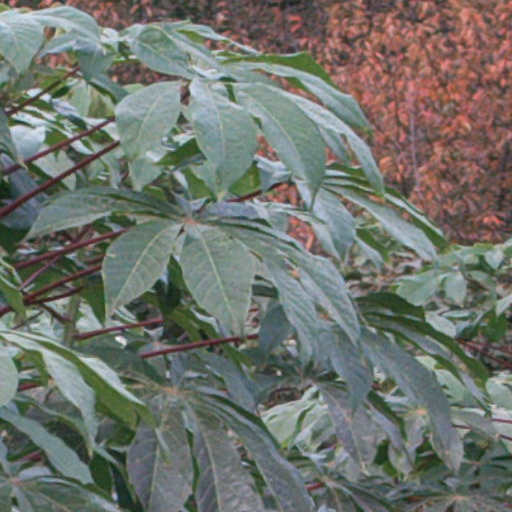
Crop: cassava